List of Texas Tech Lady Raiders in the WNBA draft

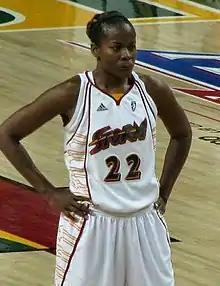
Sheryl Swoopes, Texas Tech's first player drafted into the WNBA

The Texas Tech Lady Raiders basketball team, representing Texas Tech University, has had 9 players drafted into the Women's National Basketball Association (WNBA) since the league began holding drafts in 1997. Sheryl Swoopes was Texas Tech's first player drafted in the WNBA, selected in the 1997 initial player allocation. The Charlotte Sting had drafted three Lady Raiders, more than any other WNBA franchise: Michi Atkins, in the WNBA elite draft, and Angie Braziel and Jia Perkins during the college draft.